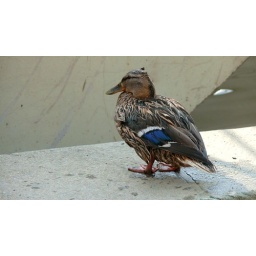
A duck by the river